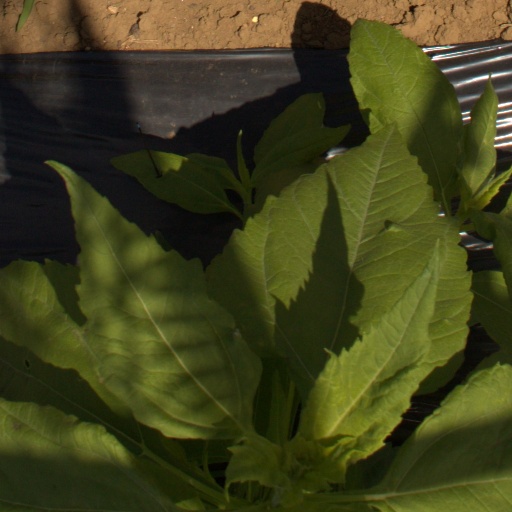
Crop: Jerusalem artichoke